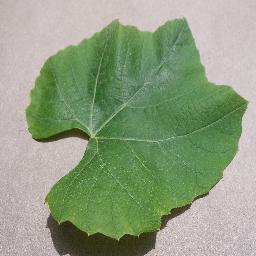
Label: Grape___healthy